The Legend of the Condor Heroes

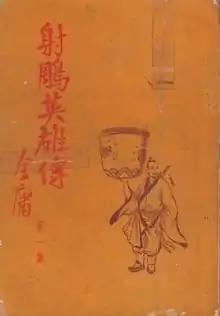
Cover of a 1960s edition of the 1st volume of the novel

The Legend of the Condor Heroes is a wuxia novel by Chinese writer Jin Yong (Louis Cha). It is the first part of the "Condor Trilogy" and is followed by "The Return of the Condor Heroes" and "The Heaven Sword and Dragon Saber". It was first serialised between 1 January 1957 and 19 May 1959 in "Hong Kong Commercial Daily". Jin Yong revised the novel twice, first in the 1970s and later in the 2000s. The English title is imprecise since neither species of the condor, the Andean condor and Californian condor, is native to China.